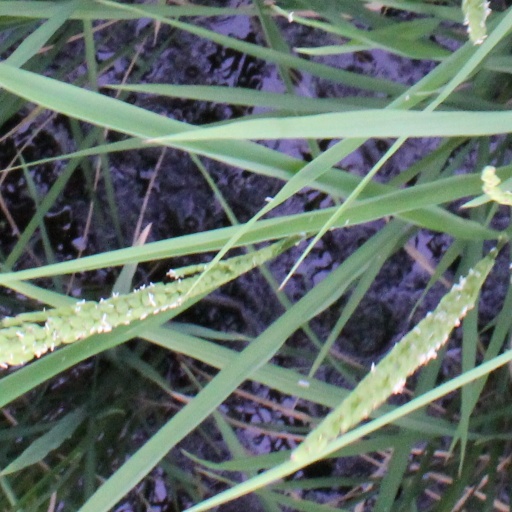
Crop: rice